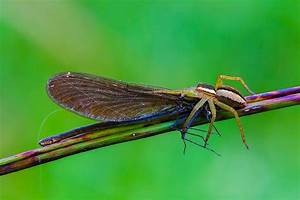
Label: spider